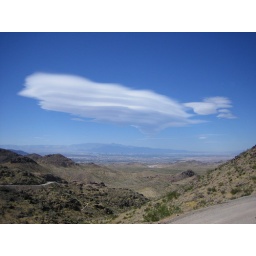
interesting cloud over Las Vegas from bootleg canyon